Milan Kučan

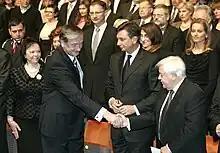
Kučan at the 2010 state commemoration of the Reformation day with Danilo Türk (left) and Borut Pahor (center)

After the independence and the international recognition of Slovenia, Kučan was elected as the first President of Slovenia in 1992 with the support of the citizens list. He won another five-year term in 1997–2002, running again as an independent and again winning the majority in the first round. His presidency ended in December 2002. He was succeeded as president by Janez Drnovšek. In March 2003 Slovenia held two referendums on joining the European Union and NATO. Milan Kučan took an active part in campaigning for these memberships, in order for Slovenia to achieve the goals it had set upon its independence. In May 2004, Slovenia became a full member of both the EU and NATO.